Crime and Punishment (1945 film)

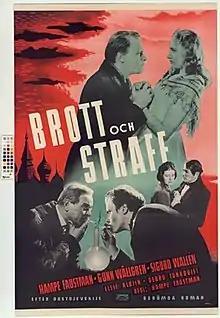

Crime and Punishment (Swedish: Brott och straff) is a 1945 Swedish drama film directed by Hampe Faustman and starring Faustman, Gunn Wållgren, Sigurd Wallén and Elsie Albiin. It was shot at the Centrumateljéerna Studios in Stockholm. The film's sets were designed by the art director Harald Garmland. It is an adaptation of the 1866 novel "Crime and Punishment" by Fyodor Dostoevsky.